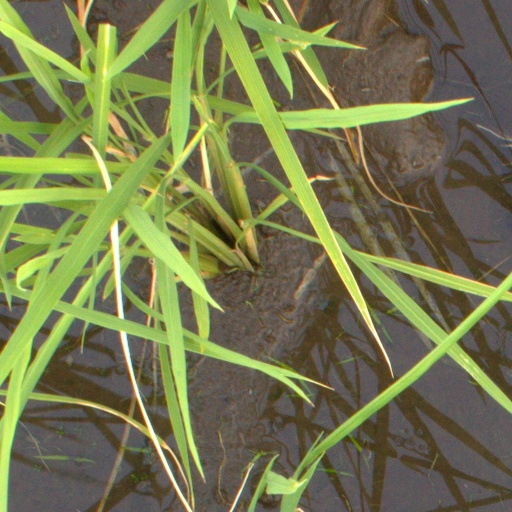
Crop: rice